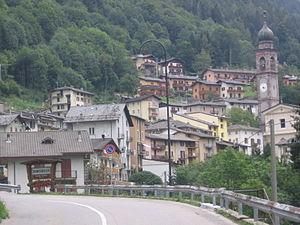
Roncobello est une commune de la province de Bergame dans la région Lombardie en Italie.